Muhammad Zafarullah Khan

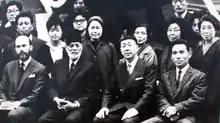
Zafarullah Khan in Japan, along with Japanese converts to the Ahmadiyya movement.

Muhammad Zafarullah Khan practiced law in Colonial India. He was the counsel for the Ahmadiyya cause in two landmark judgements. In 1916, the Patna High Court gave a verdict on the case "Hakim Khalil Ahmad Vs. Malik Israfil" which gave Ahmadis the right to use religious places of Islam for prayers. In 1922, the Madras High Court acknowledged Ahmadiyya as being a part of Islam in its verdict on the case "Narantakath Avullah v. Parakkal Mammu".